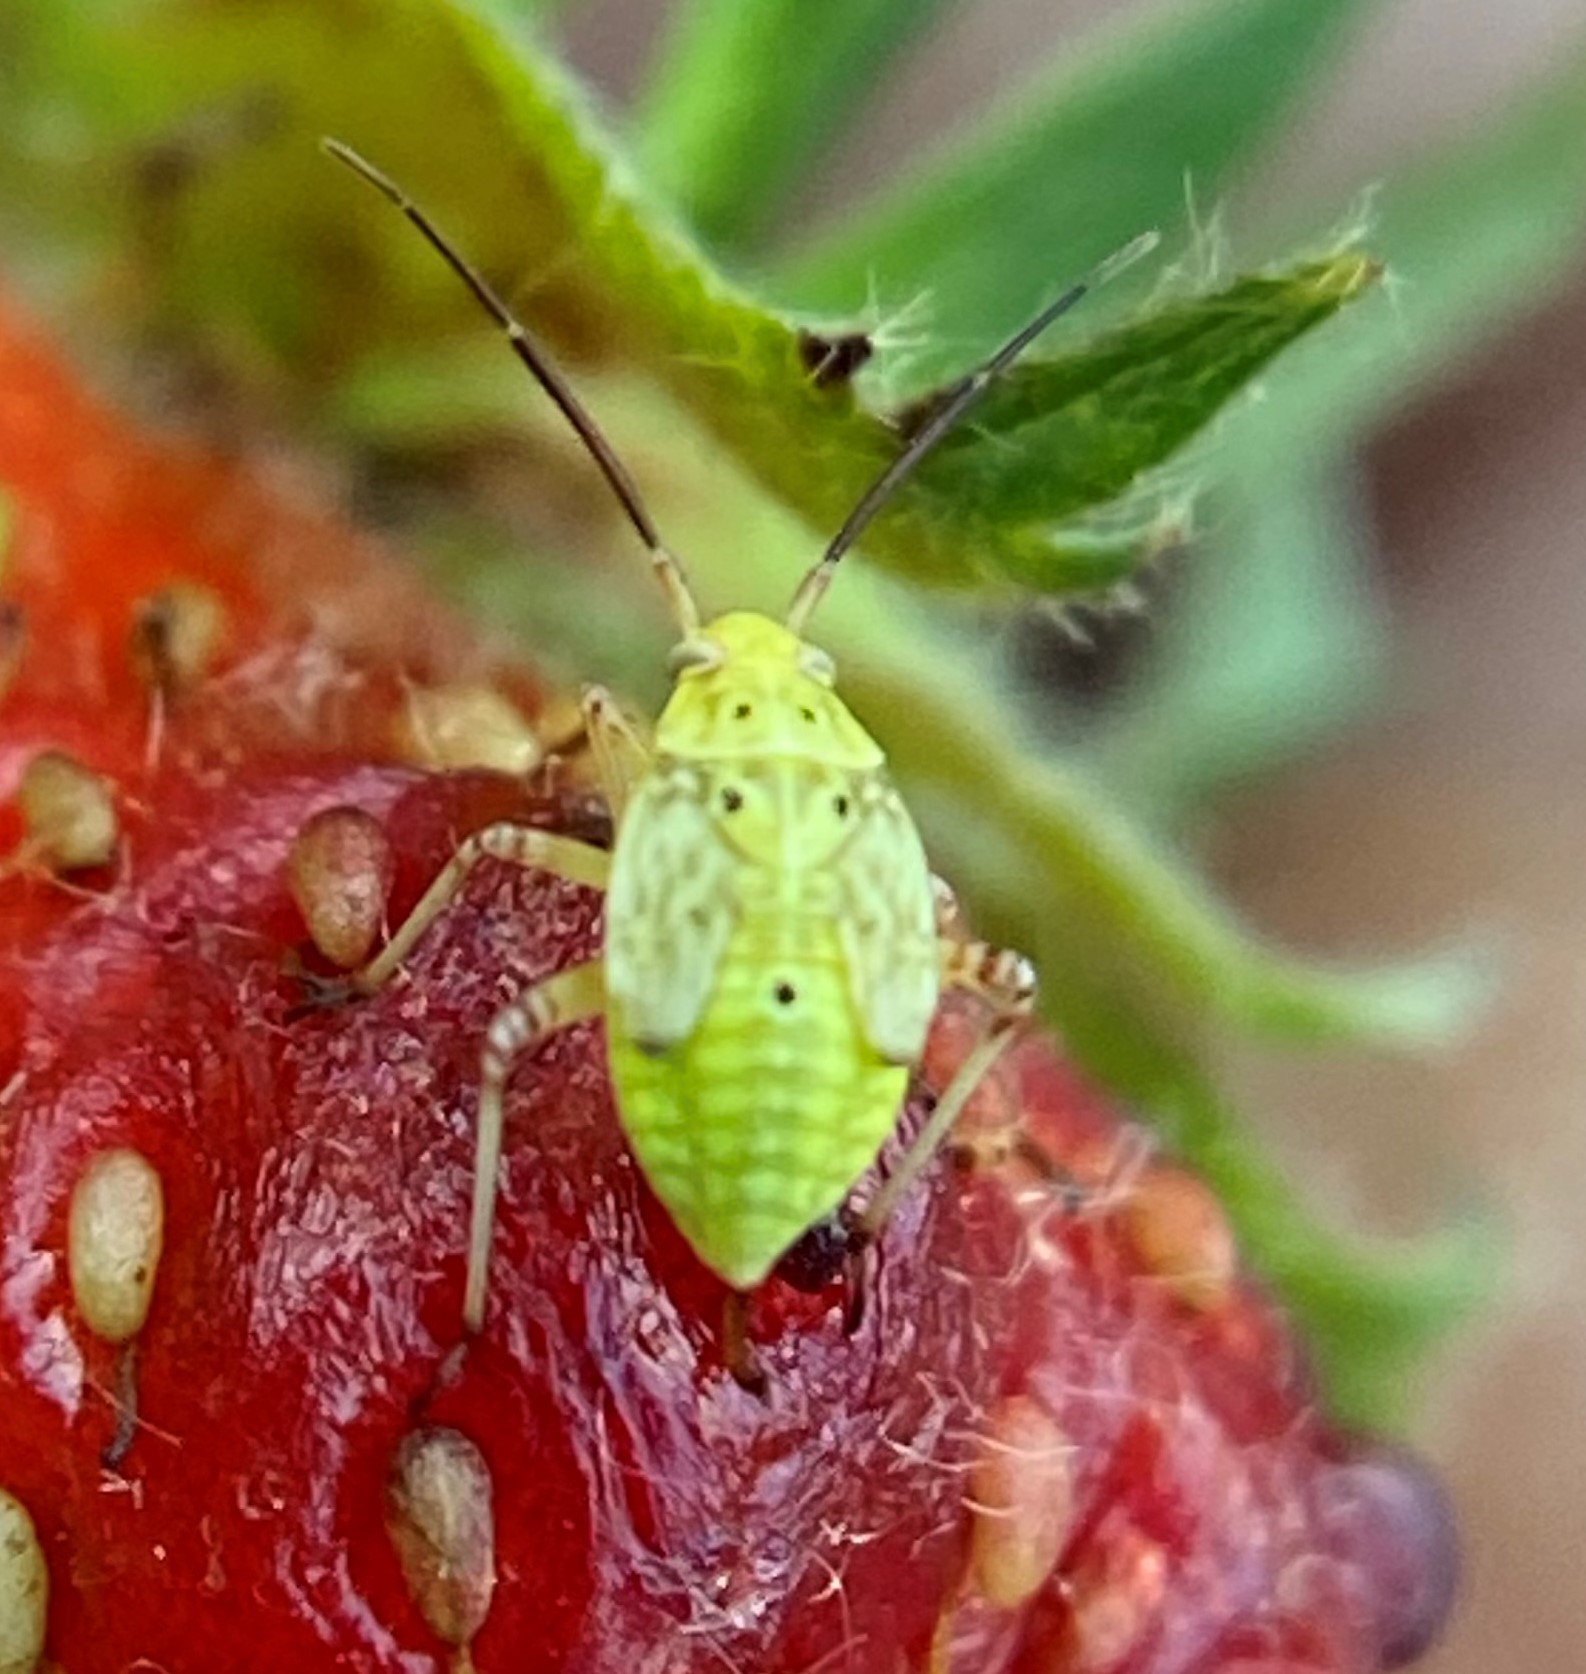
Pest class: lygus_bug